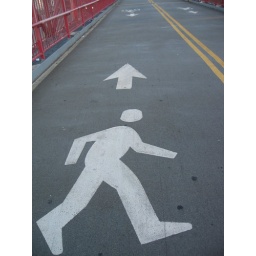
The walking person signs leads it in the opposite direction of...